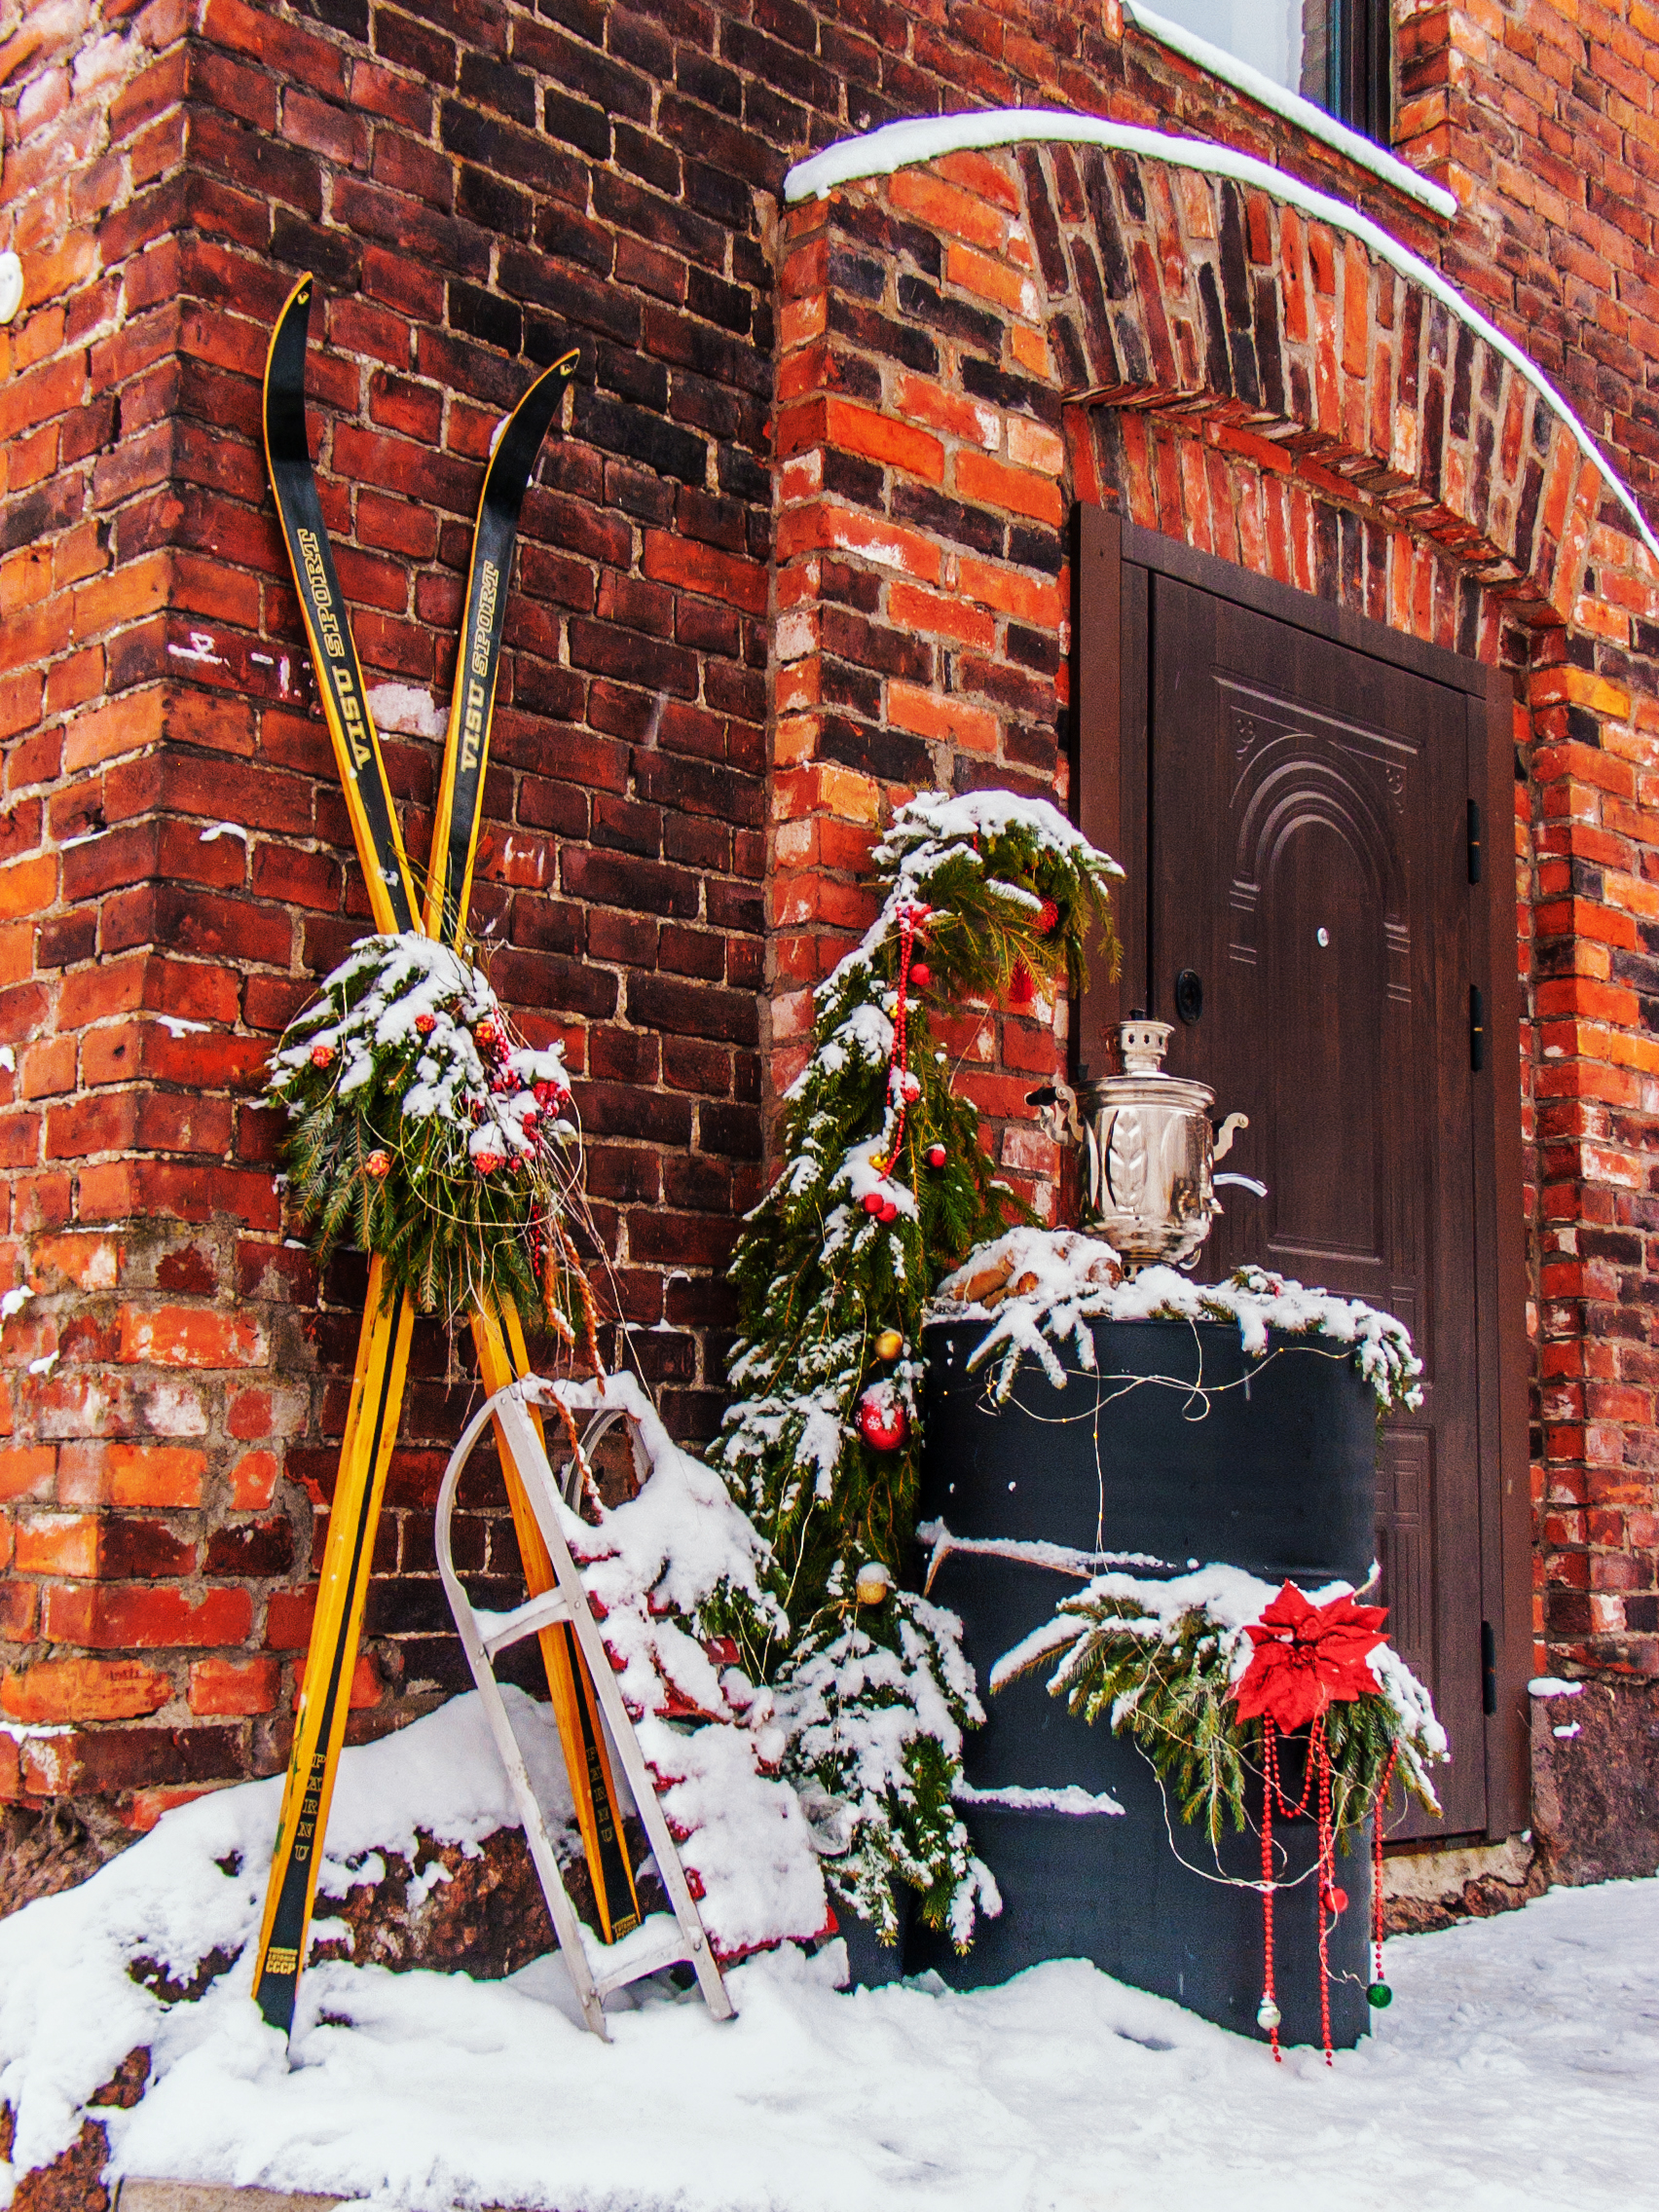
images, snow, building, leaf, branch, twig, wood, architecture, neighbourhood, window, brickwork, facade, brick, christmas decoration, landmark, freezing, urban area, flower, winter, house, flower arranging, event, plant, art, spring, floristry, floral design, christmas, home, ornament, precipitation, town, arch, frost, interior design, yard, street, garden, metal, christmas eve, fir, visual arts